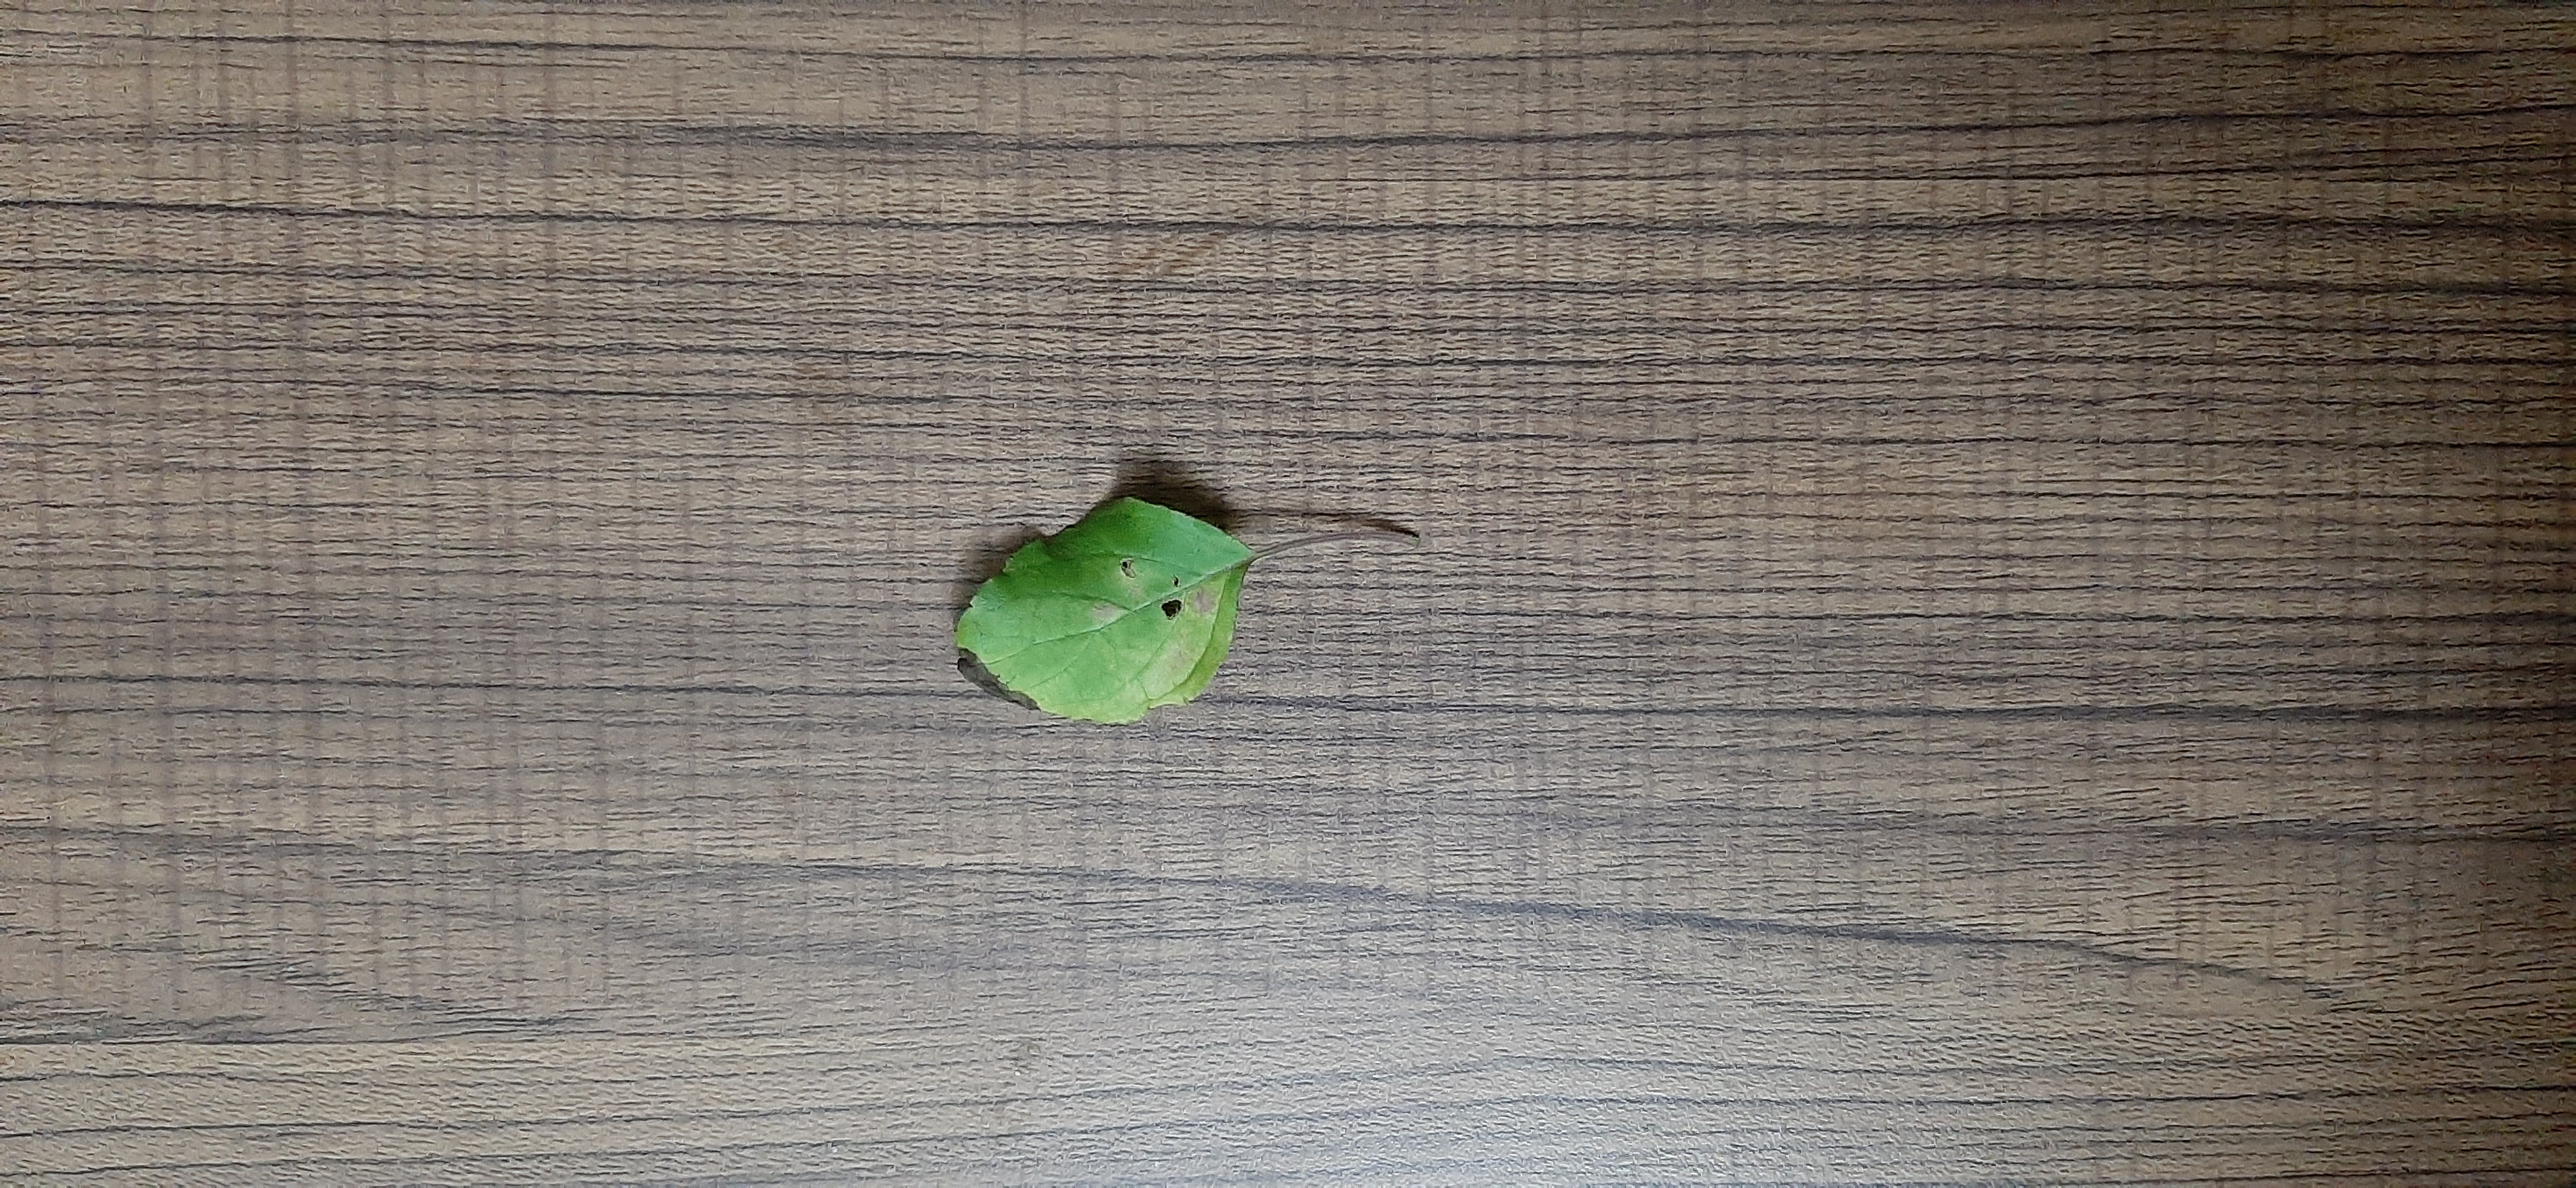
Plant: Tulsi